Battle of Gotthard Pass

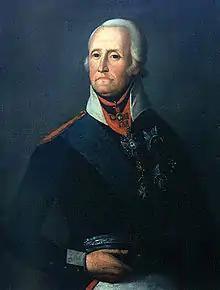
Andrei Rosenberg

Suvorov's leading units under Miloradovich joined Auffenberg's troops at Bristen Mountain at 6:00 am on 26 September. The battalion of the 76th Line that formed the French rearguard was unable to hold back the Allies who crossed the remnants of the Charstelenbach bridge at Amsteg. There was another skirmish in front of Altdorf before the French retreated to Seedorf on the west bank, covered by an attack from a column of grenadiers. Lecourbe worried that Suvorov's soldiers might break out of the upper Reuss valley to the west in an attempt to reach Lucerne. Therefore, he tried to keep the Allies confined to the east bank of the Reuss. He maintained two cannons in a small redoubt on the east bank near Seedorf. Lecourbe posted the 2nd Battalion of the 38th Line at Erstfeld and burned the bridge there and at Attinghausen. He even sent Loison with some troops west across the Surenen Pass to Engelberg. The Austrian "Gradiscaner" Grenz Infantry were ordered to cross the Reuss at Erstfeld but they found it impossible.